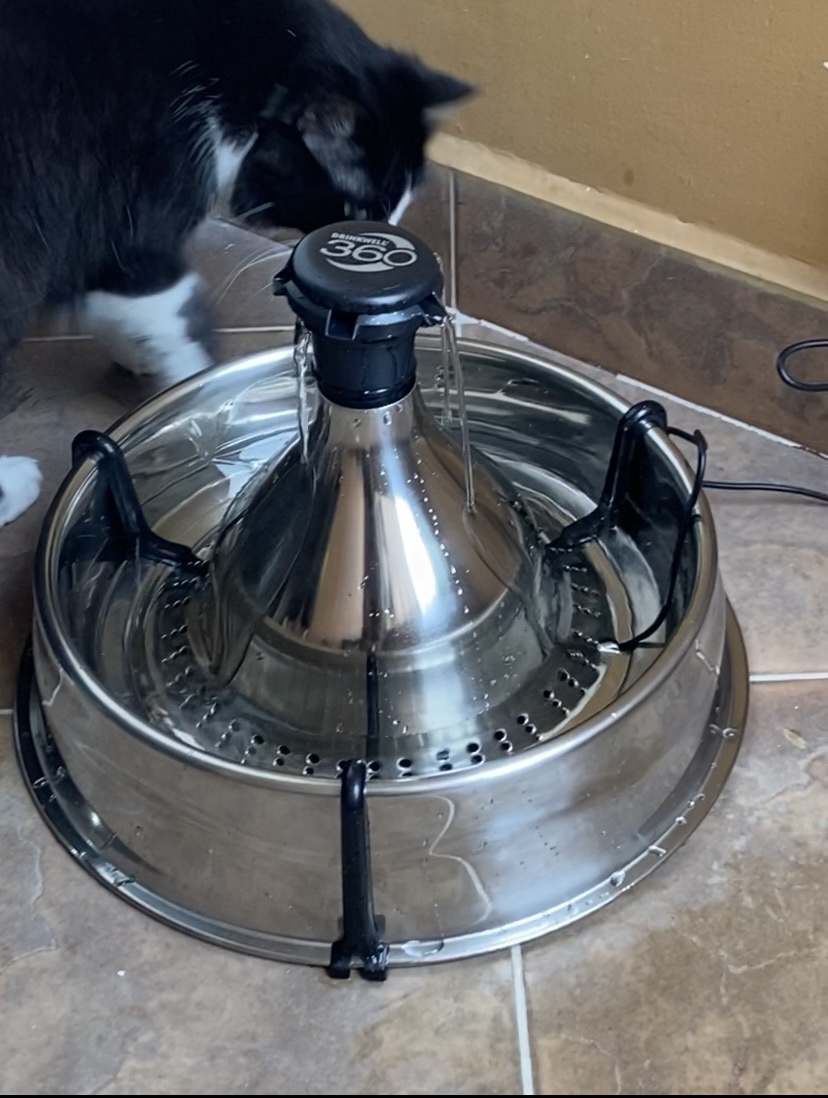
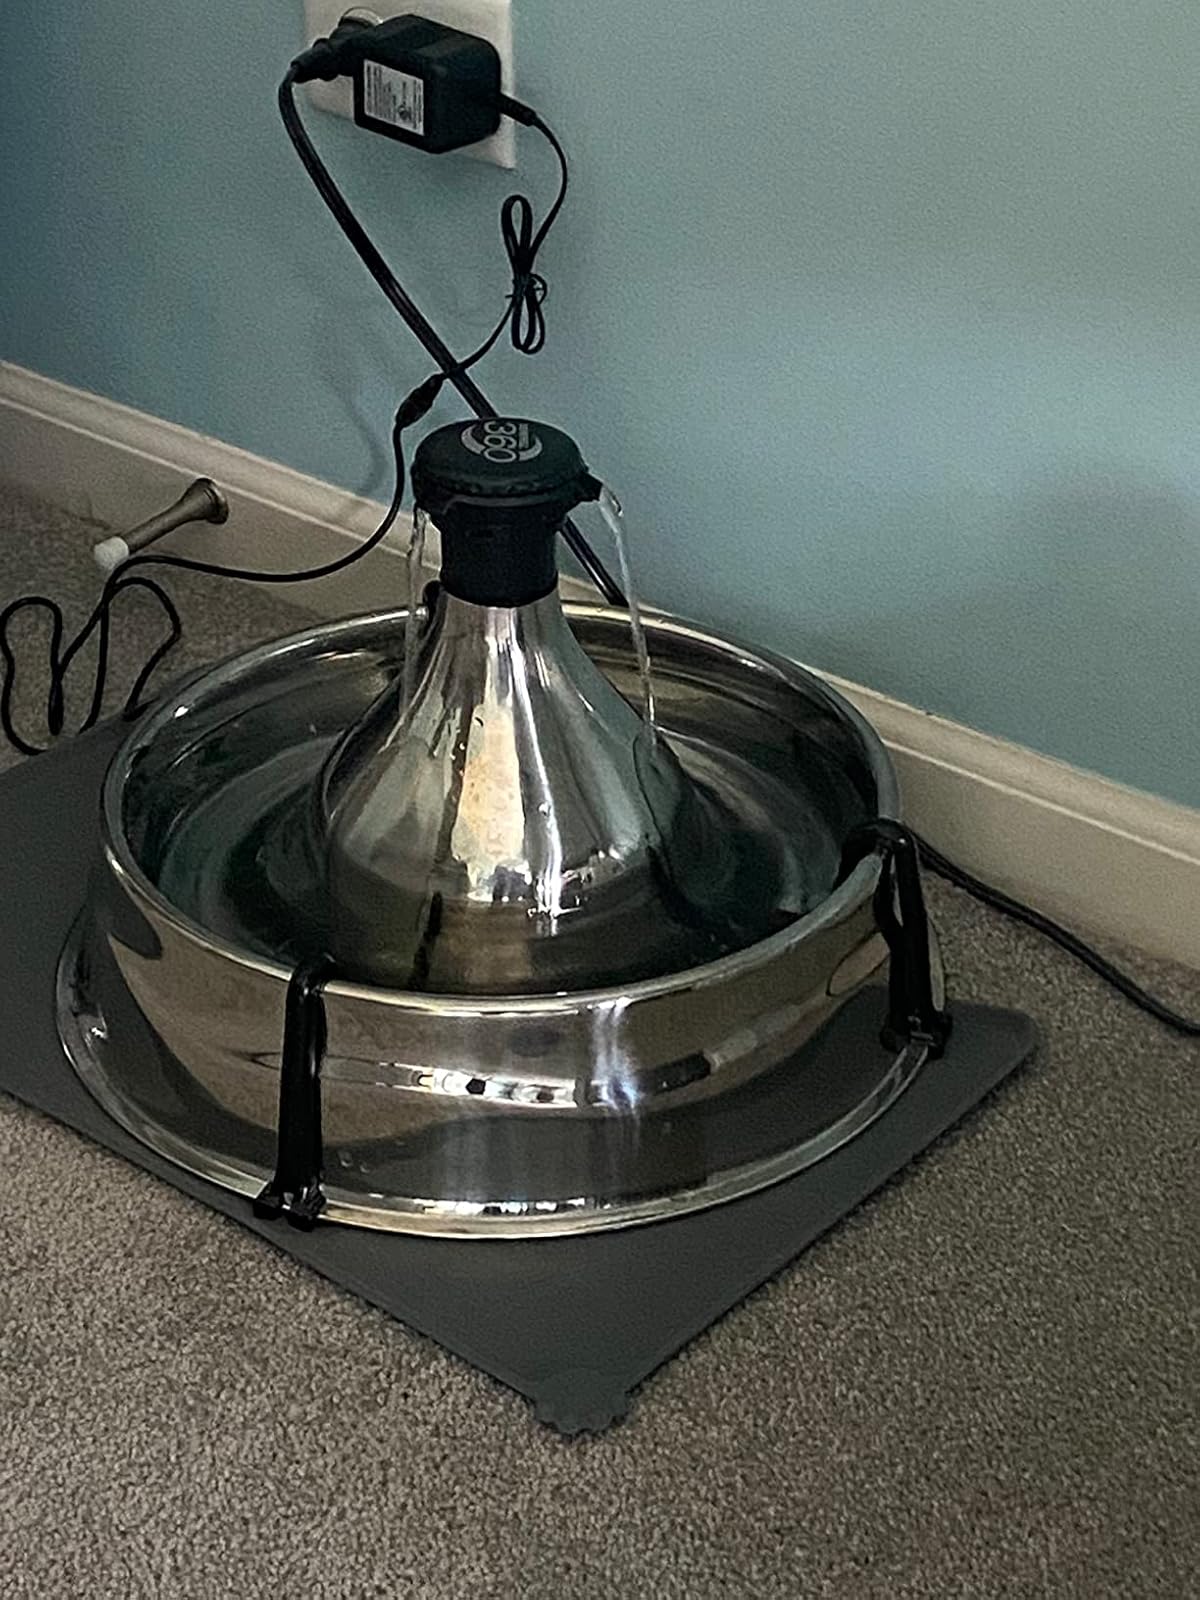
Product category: items_bowl
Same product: yes